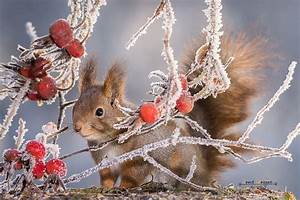
Label: squirrel